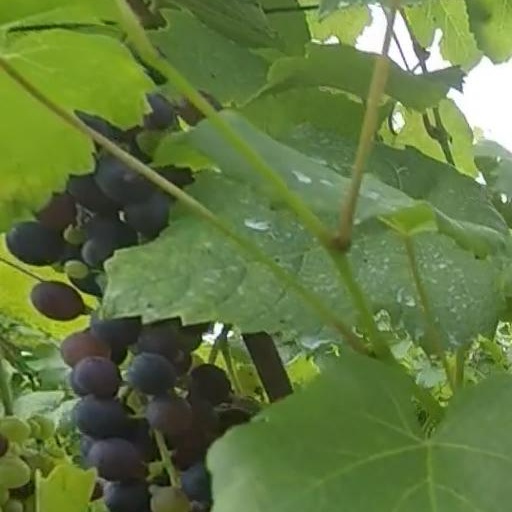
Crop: grape